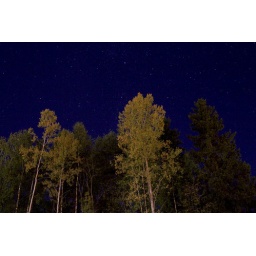
Stars in blue sky